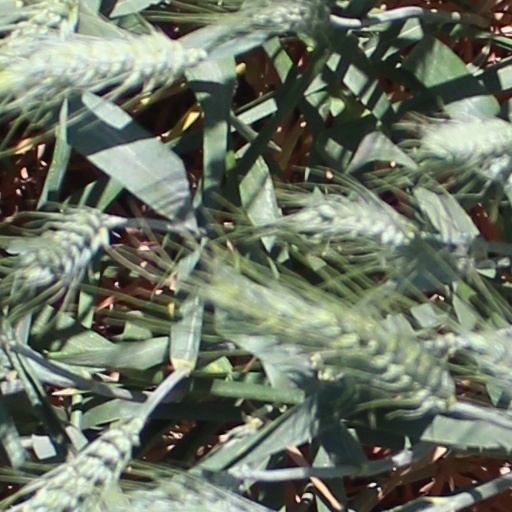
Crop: wheat